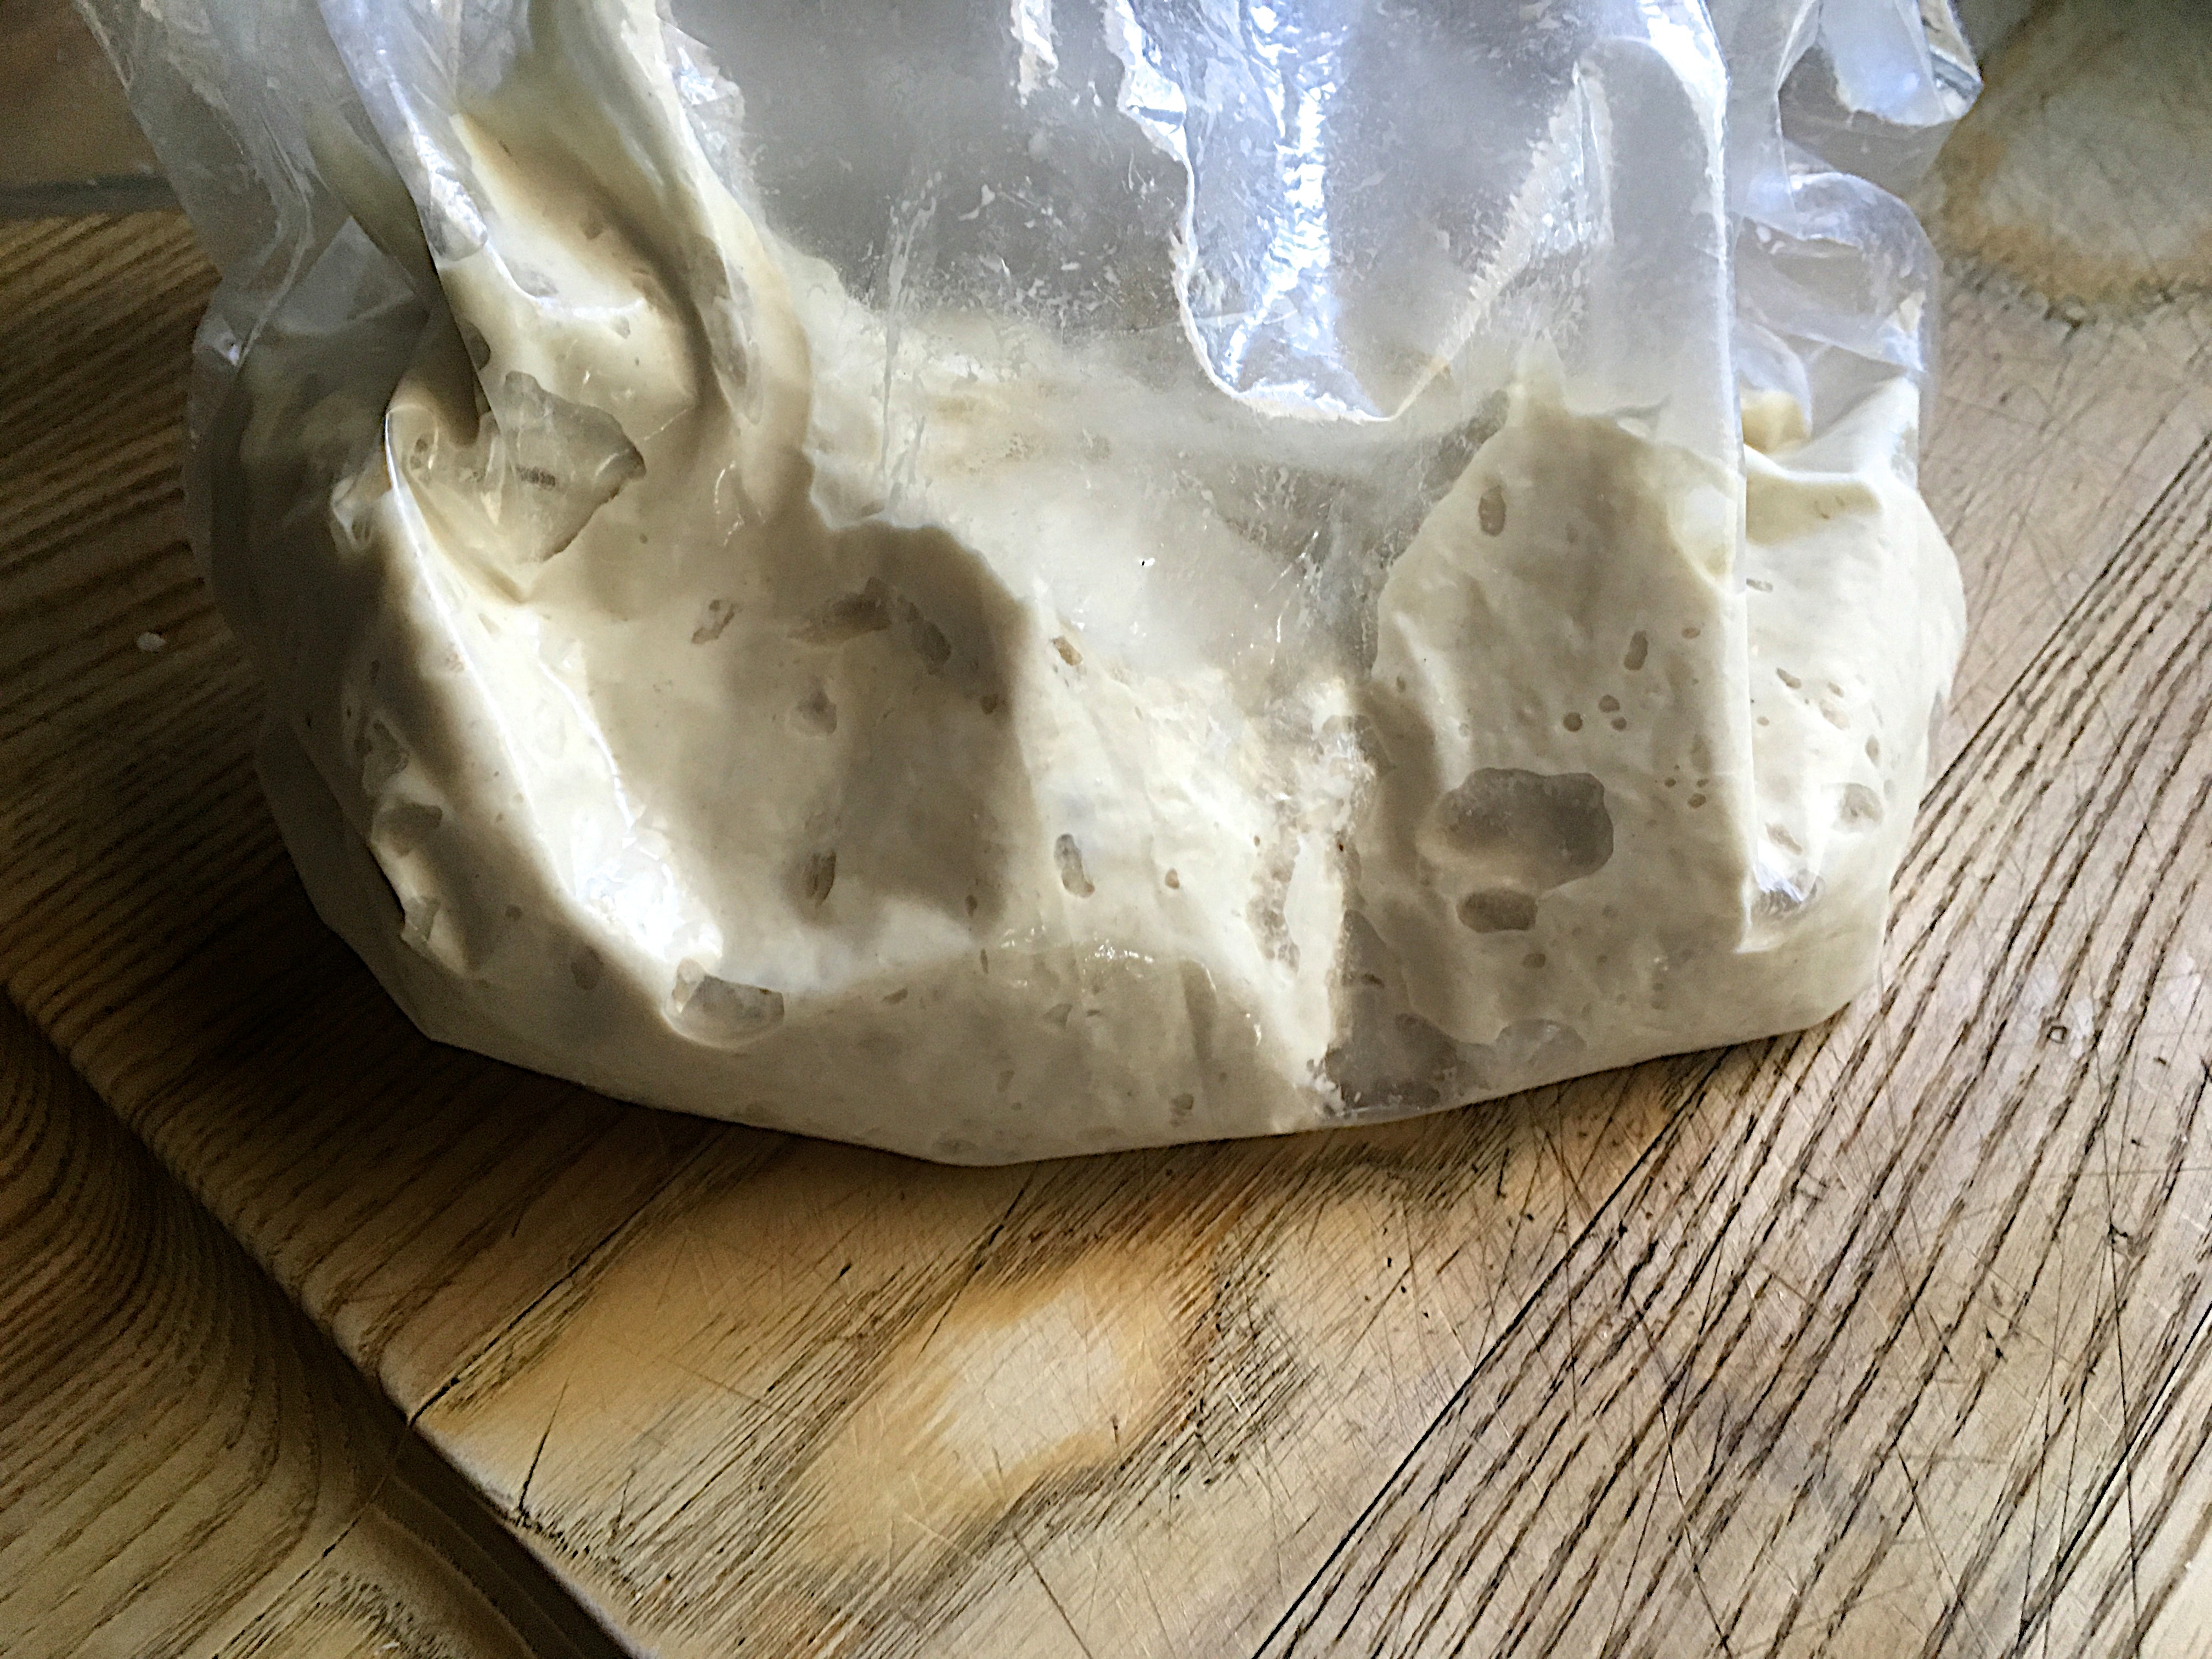
dish, food, baking, dessert, dairy product, dough, icing, baked goods, flavor, buttercream